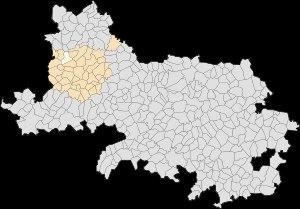
Pierremont est une commune française située dans le département du Pas-de-Calais en région Hauts-de-France.